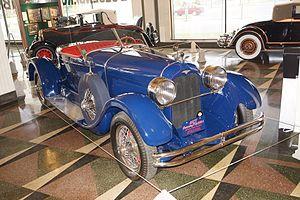
Le musée automobile Auburn Cord Duesenberg est un musée de l'automobile dédié en particulier aux anciens constructeurs automobiles américains Auburn, Cord Automobile, et Duesenberg d'Errett Cord. Il est fondé en 1974 à Auburn dans l'Indiana aux États-Unis, dans un bâtiment industriel historique Art déco de 1930, classé National Historic Landmark et Registre national des lieux historiques.